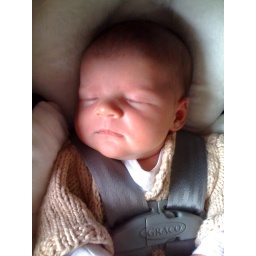
Asleep in the car seat